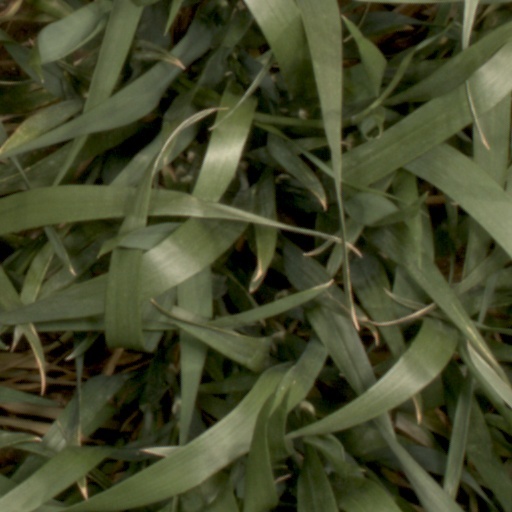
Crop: wheat